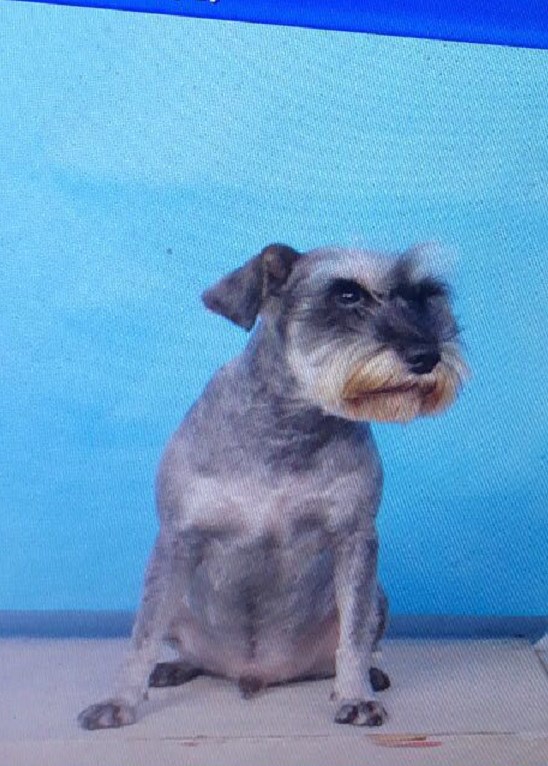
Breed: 2342-n000102-miniature_schnauzer